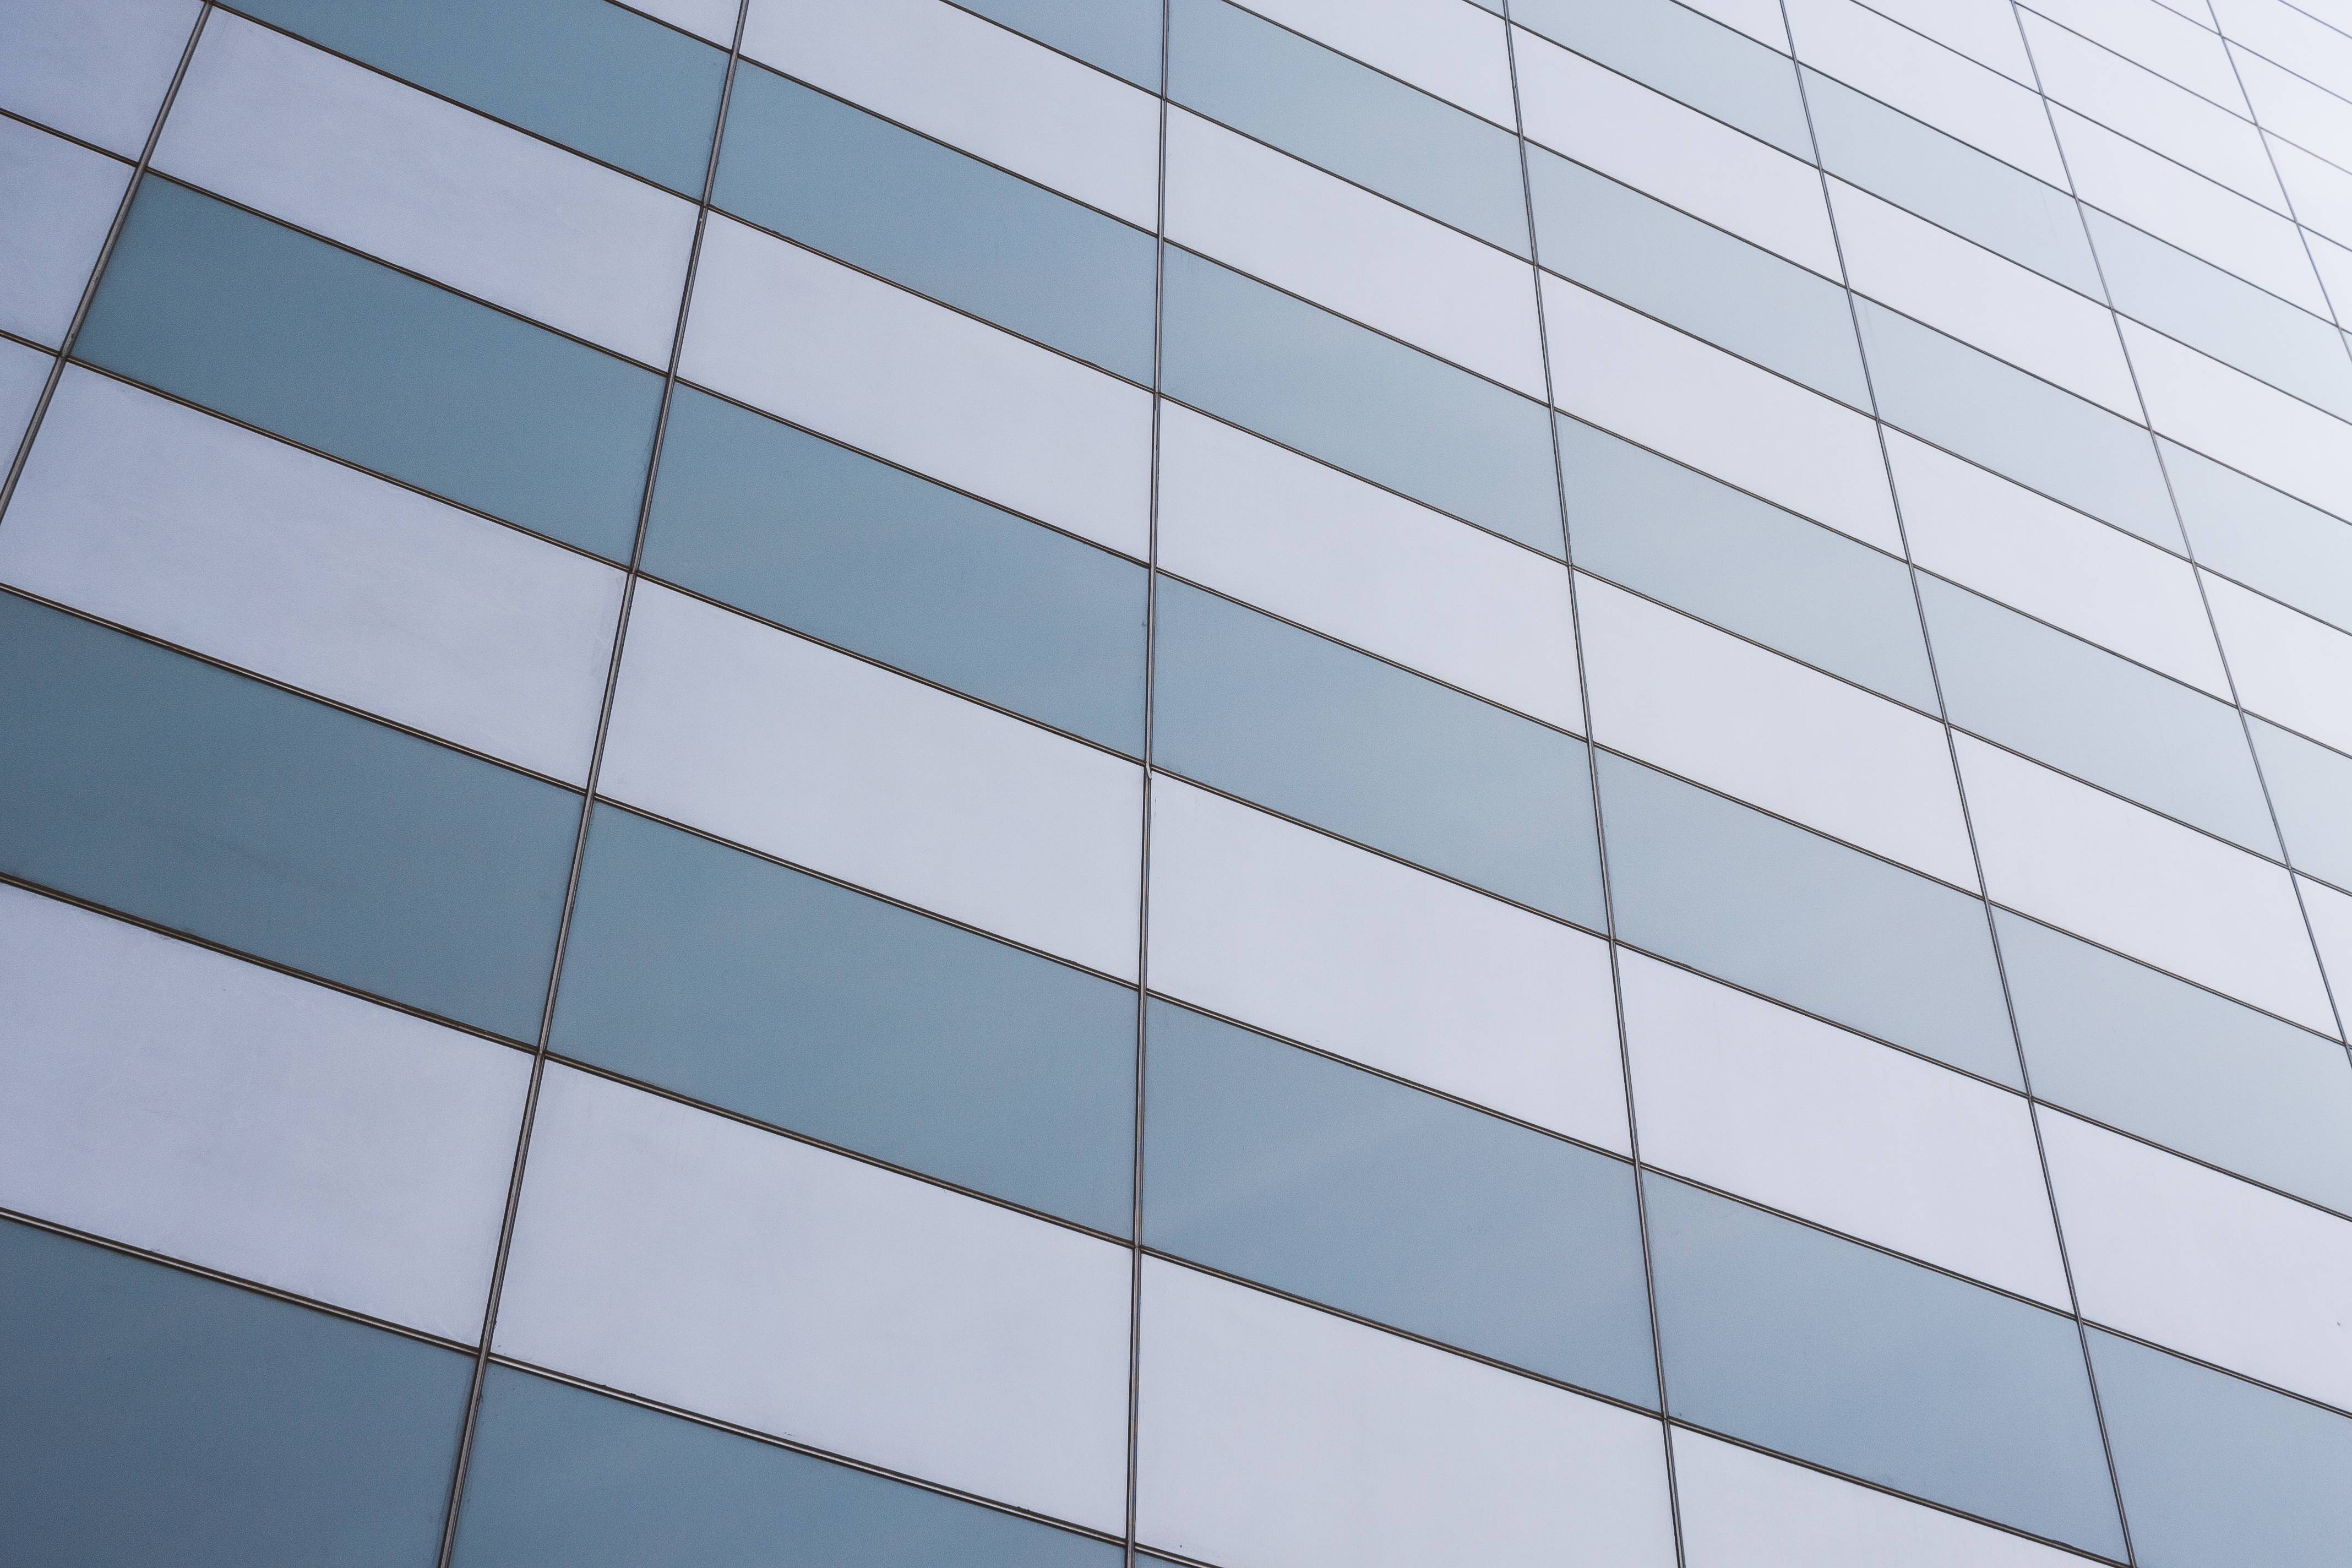
architecture, floor, glass, perspective, building, skyscraper, urban, wall, ceiling, line, facade, tile, blue, modern, interior design, design, windows, symmetry, shape, flooring, daylighting, window covering